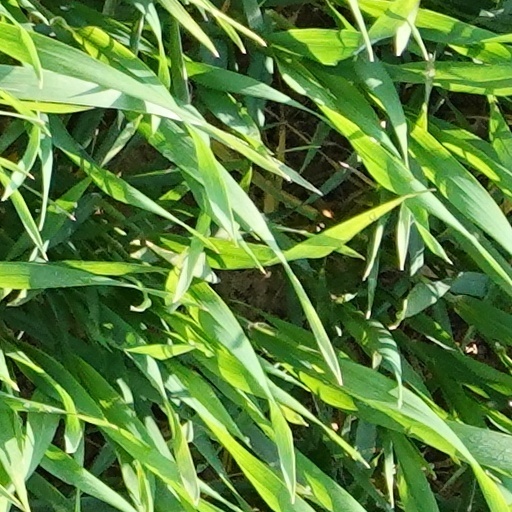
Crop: wheat